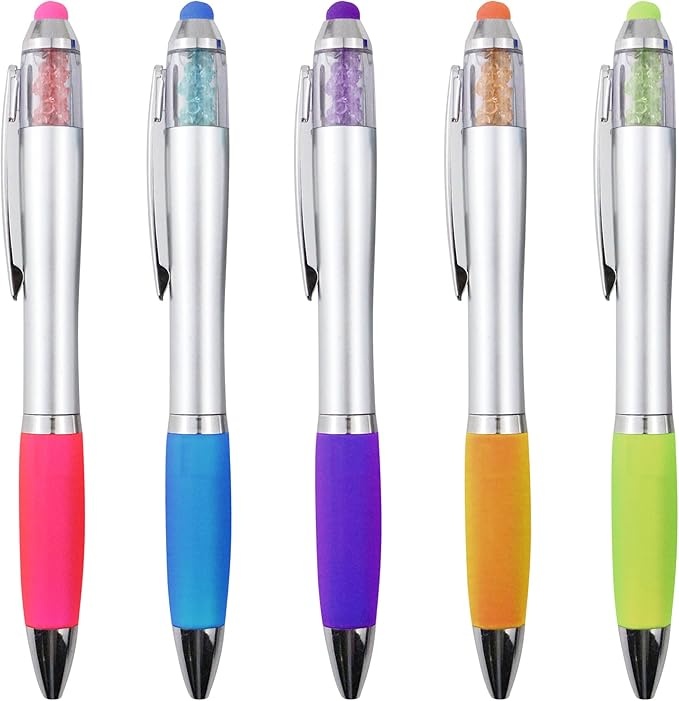
Stylus Pens 2-in-1 Ballpoint Pen 1.0mm Medium Point Pens with Crystals for Women Black Ink Pen with Stylus Ball Point Pen with Comfort Grip for The iPad, 5-Count
About This SMOOTH WRITING - Medium 1.0mm point, classic black pens. Vivid, reliable black ink construction make for a great everyday writing tool. Long-lasting, refillable ink for reliable writing, the ball tip of the ball is smooth, and it is not easy to break the ink. WONDERFUL APPEARANCE - The crystal of the stylus pen tip is the same color as the touch head and rubber grip, bringing striking contrast. TOUCH SCREEN STYLUS PENS - A nice pen to use while taking hand-written notes or following along on your touch-screen device. DESIGNED FOR CONVENIENCE - Each ballpoint pen has a durable metal sliver clip that lets you fasten it to a notebook, binder, or pocket easily for signature jobs and daily writing jobs. Overview Brand : Linbsunne Writing Instrument Form : Ballpoint Pen Color : Silver -5 Ink Color : Black Age Range (Description) : Adult
Brand: Linbsunne
Category: Office Supplies > Office Instruments > Writing & Drawing Instruments > Pens & Pencils > Pens > Ballpoint Pens